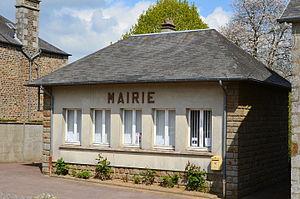
Mairie de Chênedollé.
Chênedollé est une ancienne commune française, située dans le département du Calvados en région Normandie, devenue le 1ᵉʳ janvier 2016 une commune déléguée au sein de la commune nouvelle de Valdallière.